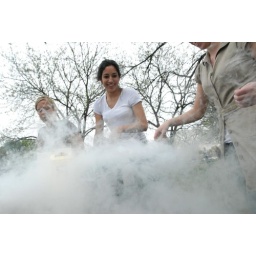
This year's Agre Challenge is to build the sturdiest bridge over a three foot span using limited materials.